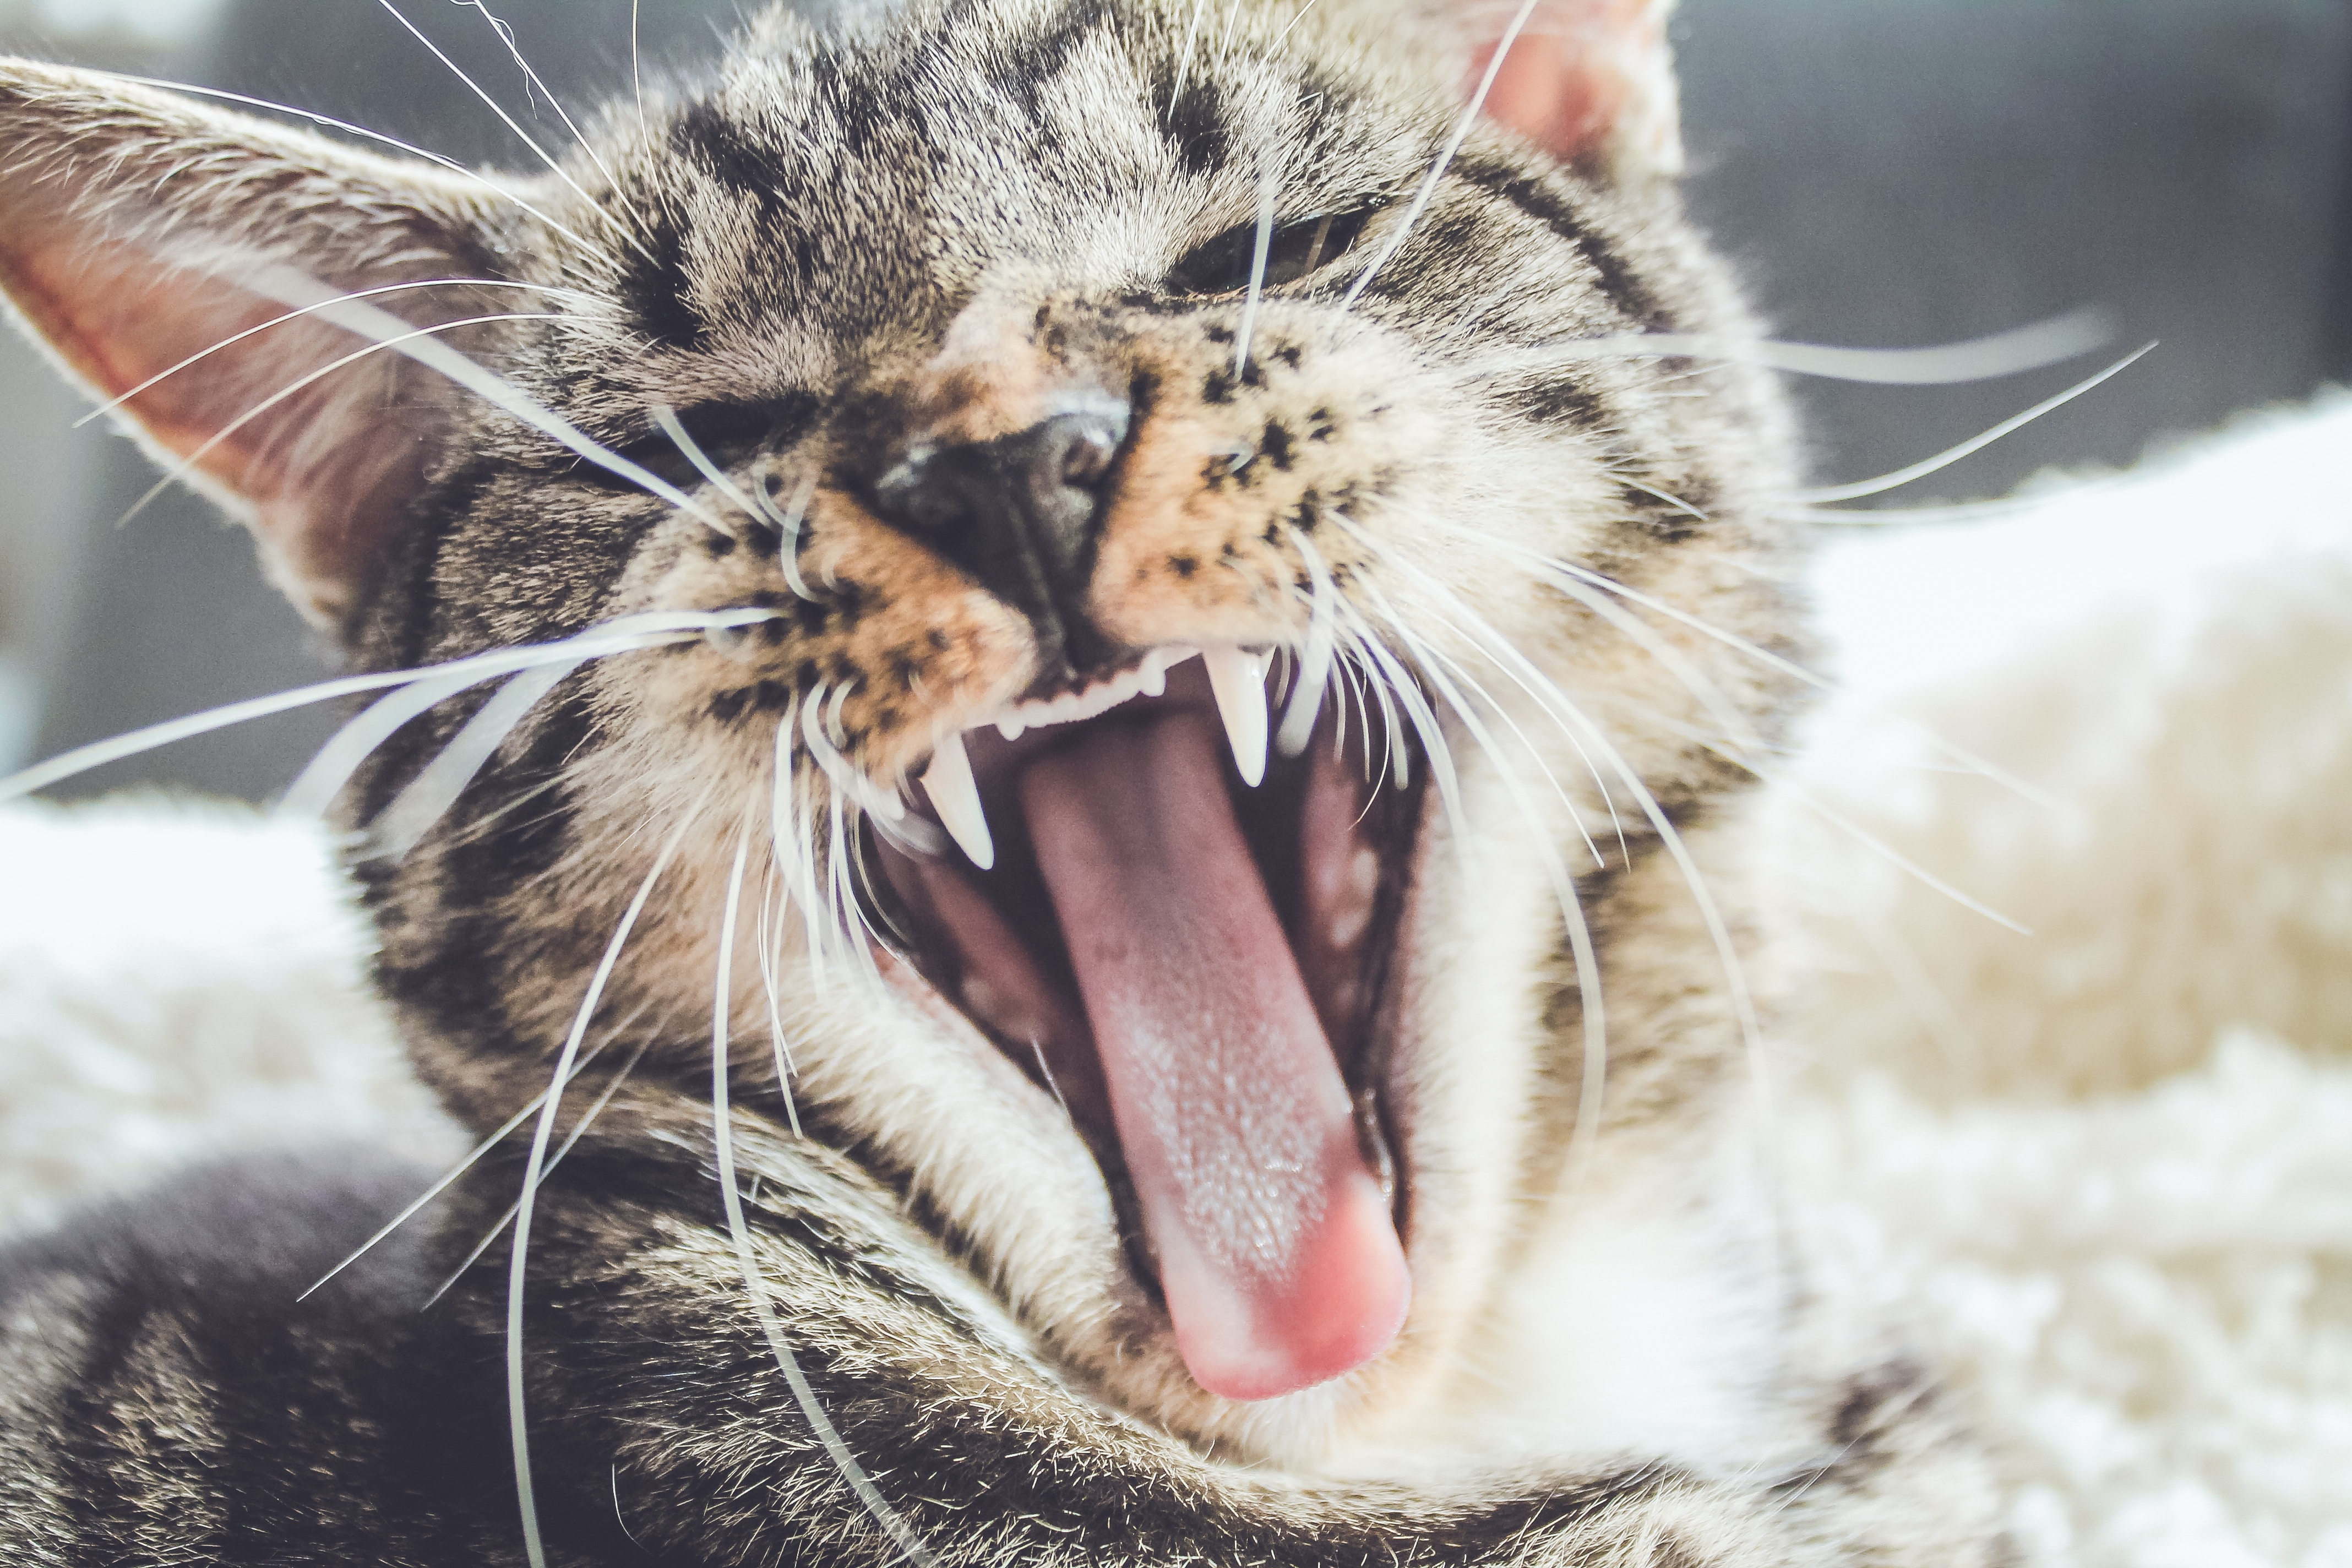
Label: cat